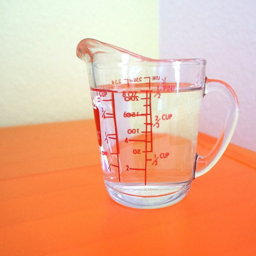
cup of vinegar is the perfect amount for soaking